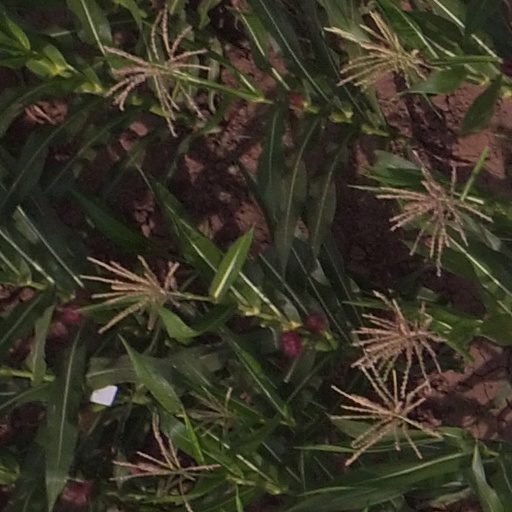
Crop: maize; corn